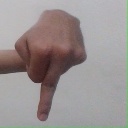
अक्षर: प